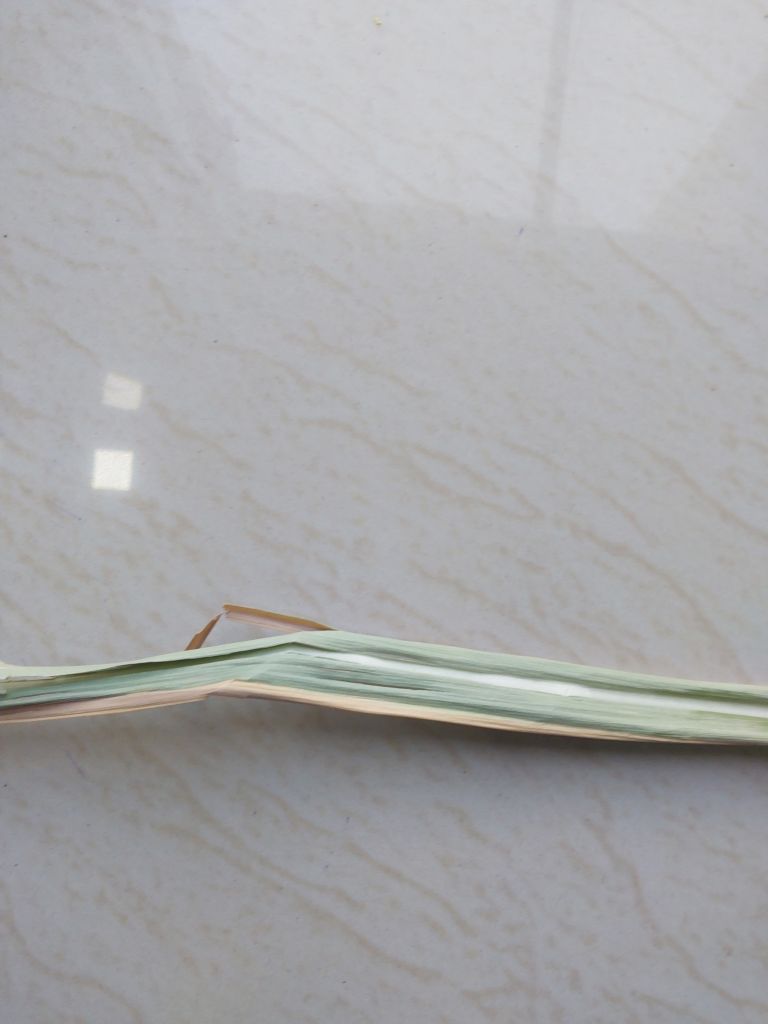
Label: Banded Chlorosis